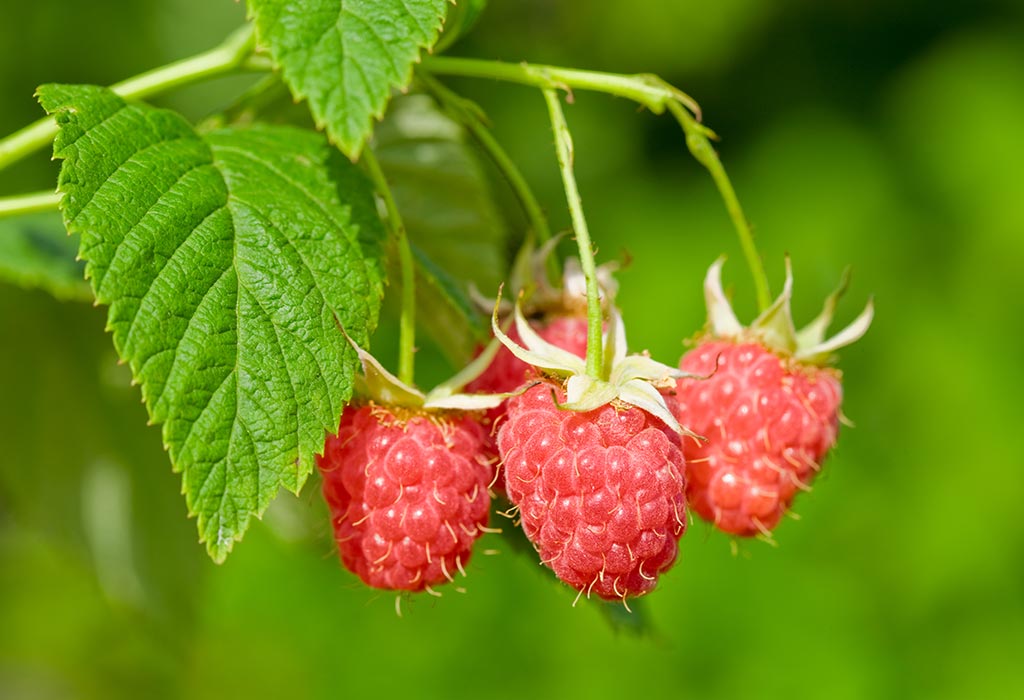
Labels: Raspberry leaf, Raspberry leaf